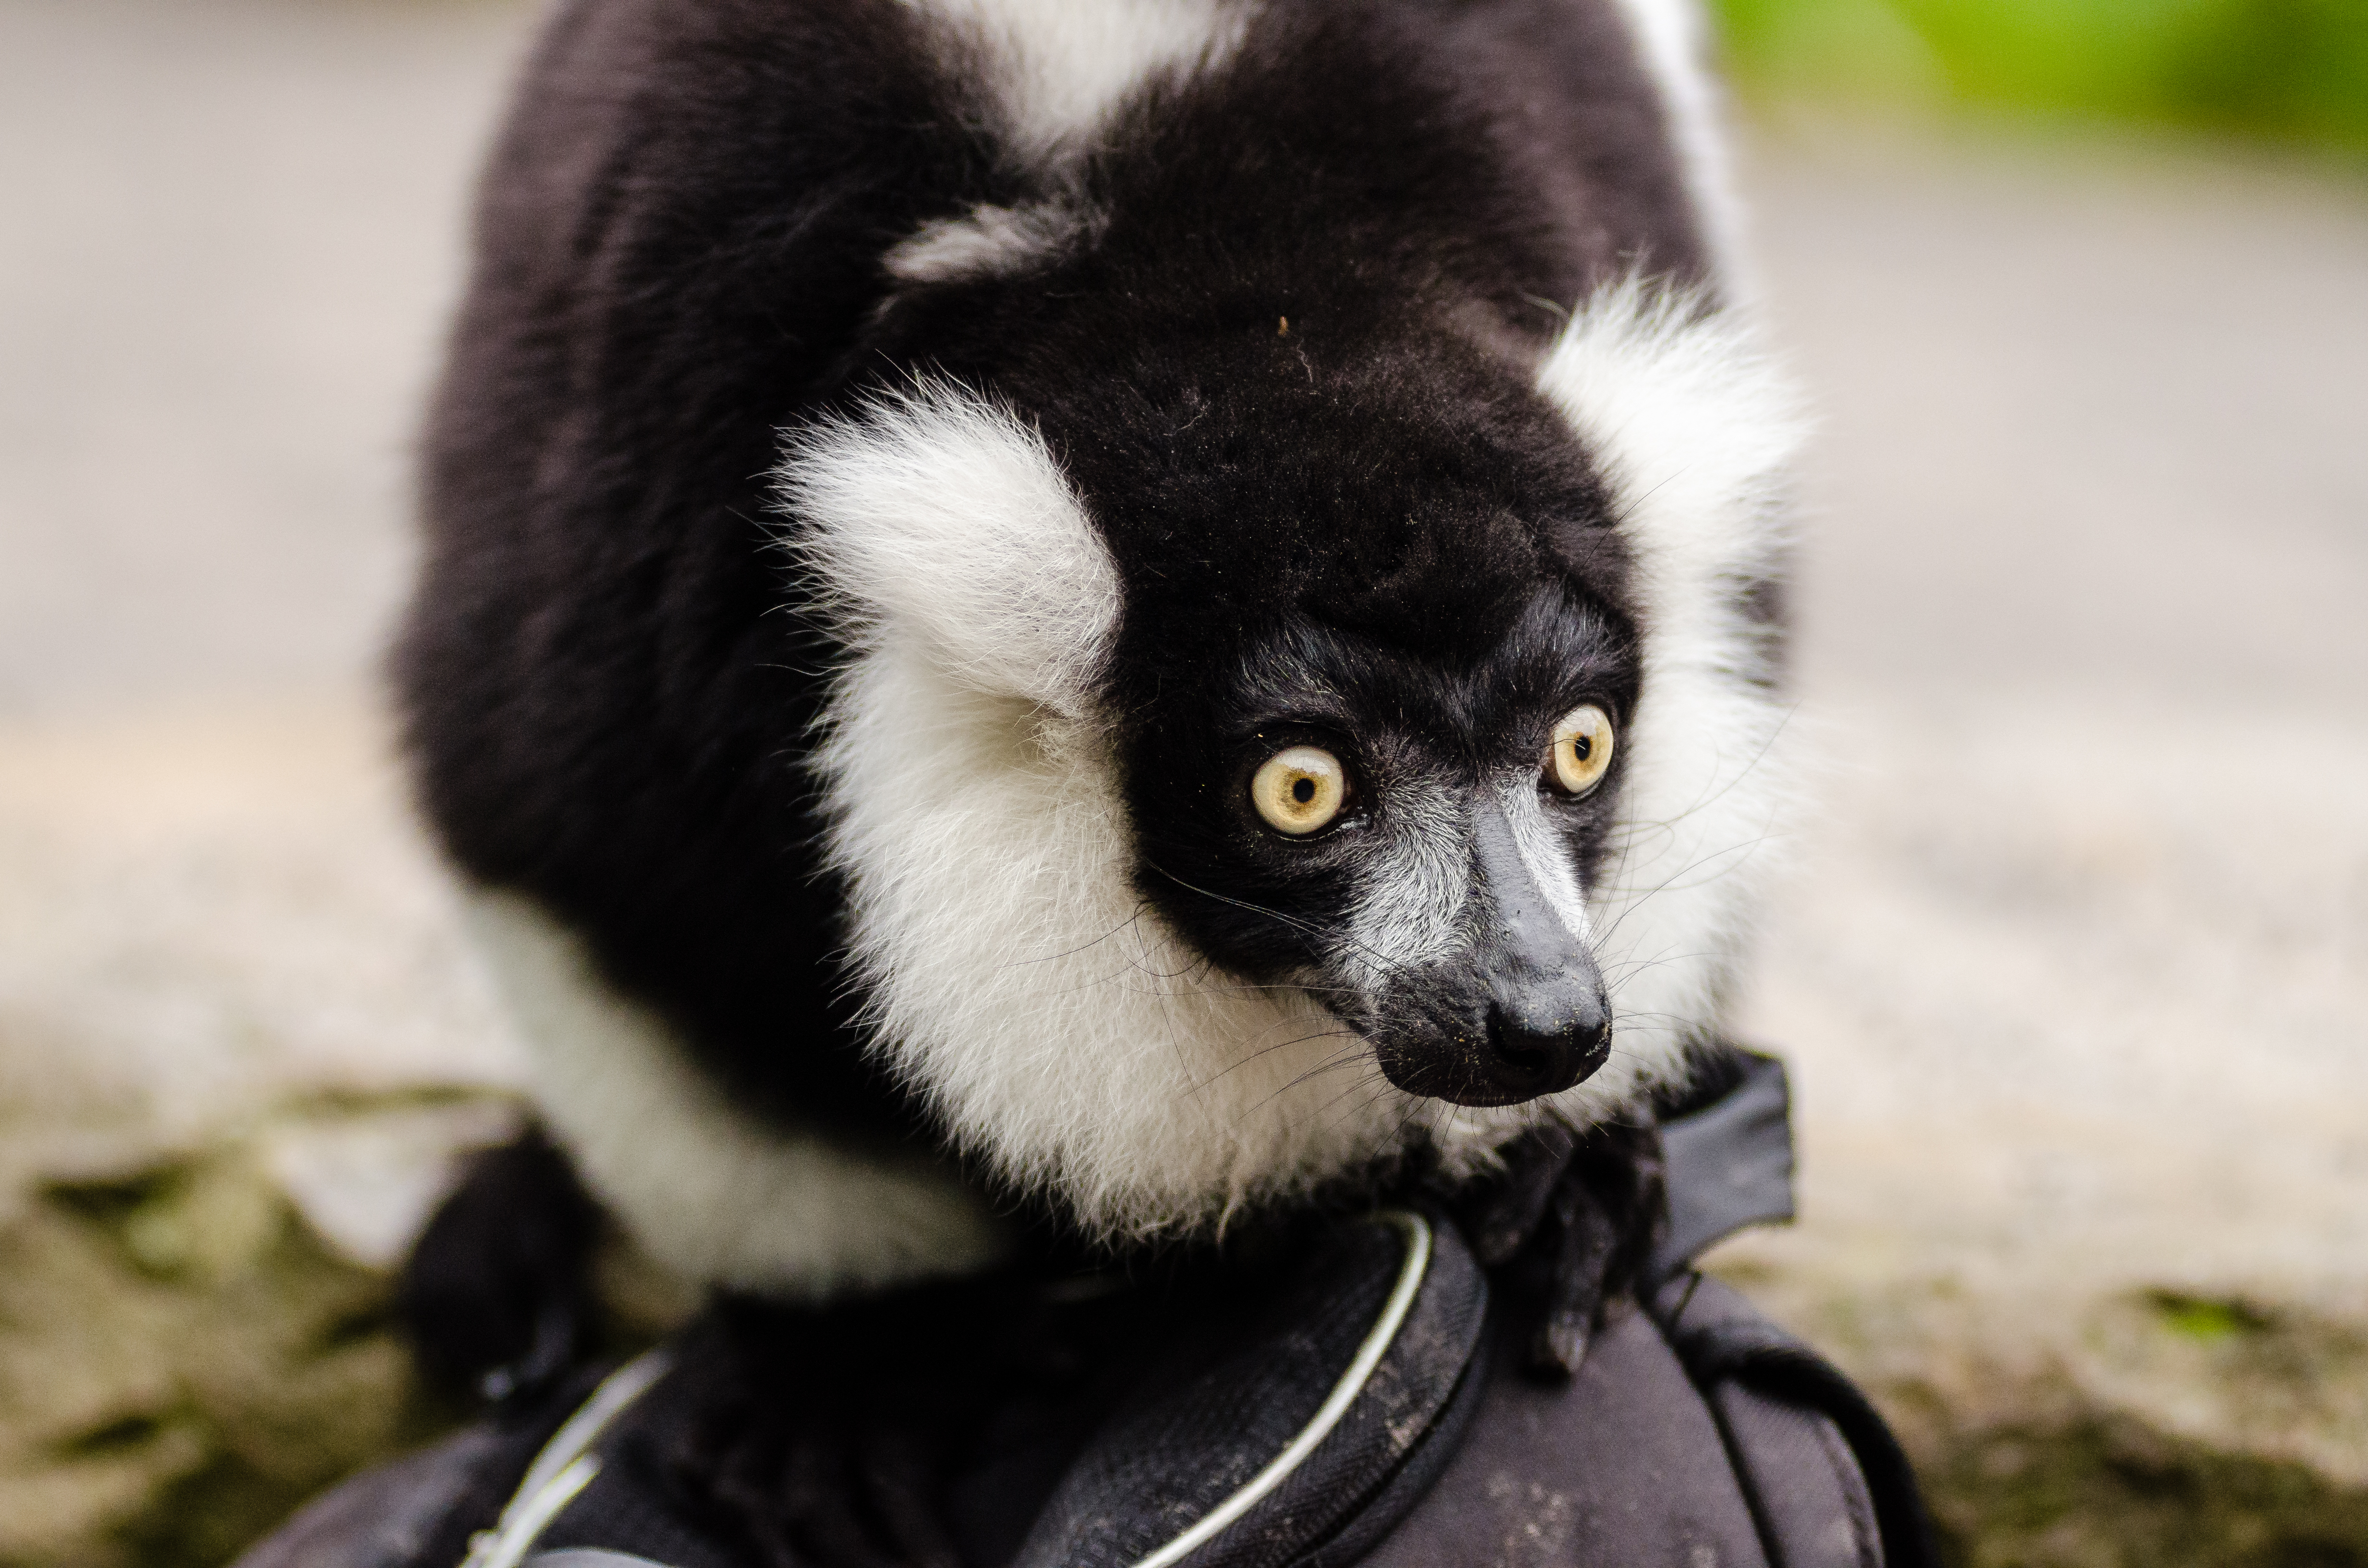
tree, branch, bokeh, white, feet, animal, cute, wildlife, zoo, fur, green, red, foot, mammal, nikon, black, blurred, fauna, primate, world, leaves, eyes, festival, et, background, eye, domain, public, endangered, madagascar, vertebrate, noir, blanc, negro, blanco, germany, deutschland, schwarz, y, day, schwarzweis, tier, fell, augen, adorable, bamboo, lemur, critically, niedlich, tierpark, bambus, madagaskar, iucn, list, ruffed, weiser, vari, lemuren, auge, fus, rufo, bianconero, wari, vareciapretoebranco, svartvit, var, fuse, gr n